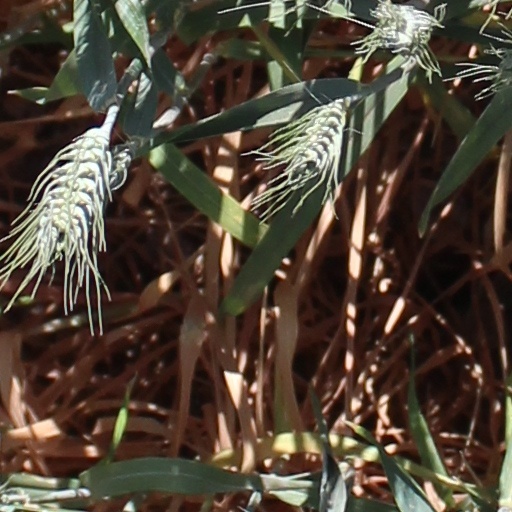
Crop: wheat